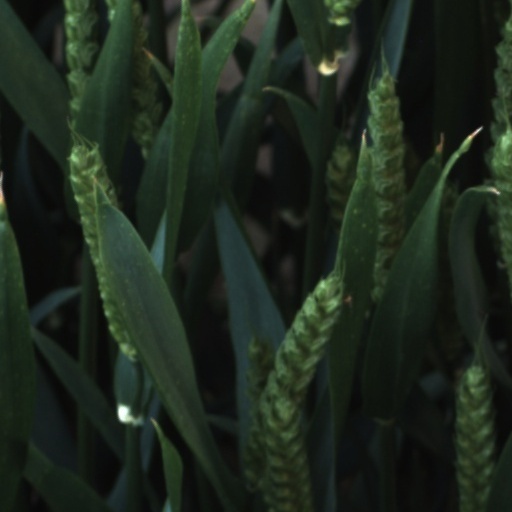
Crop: wheat